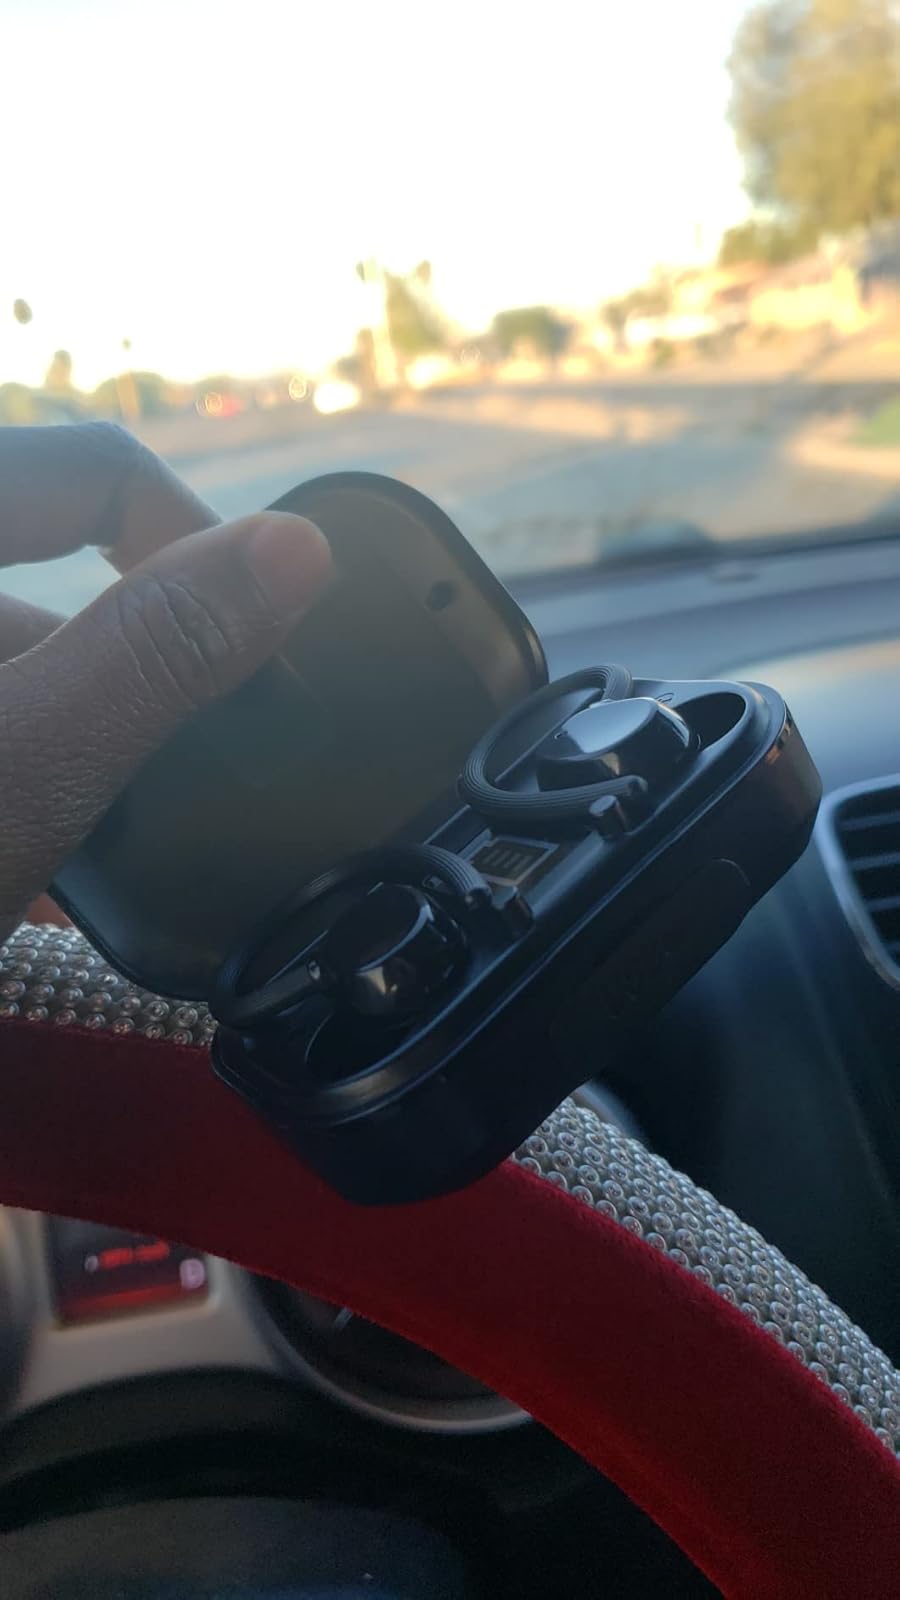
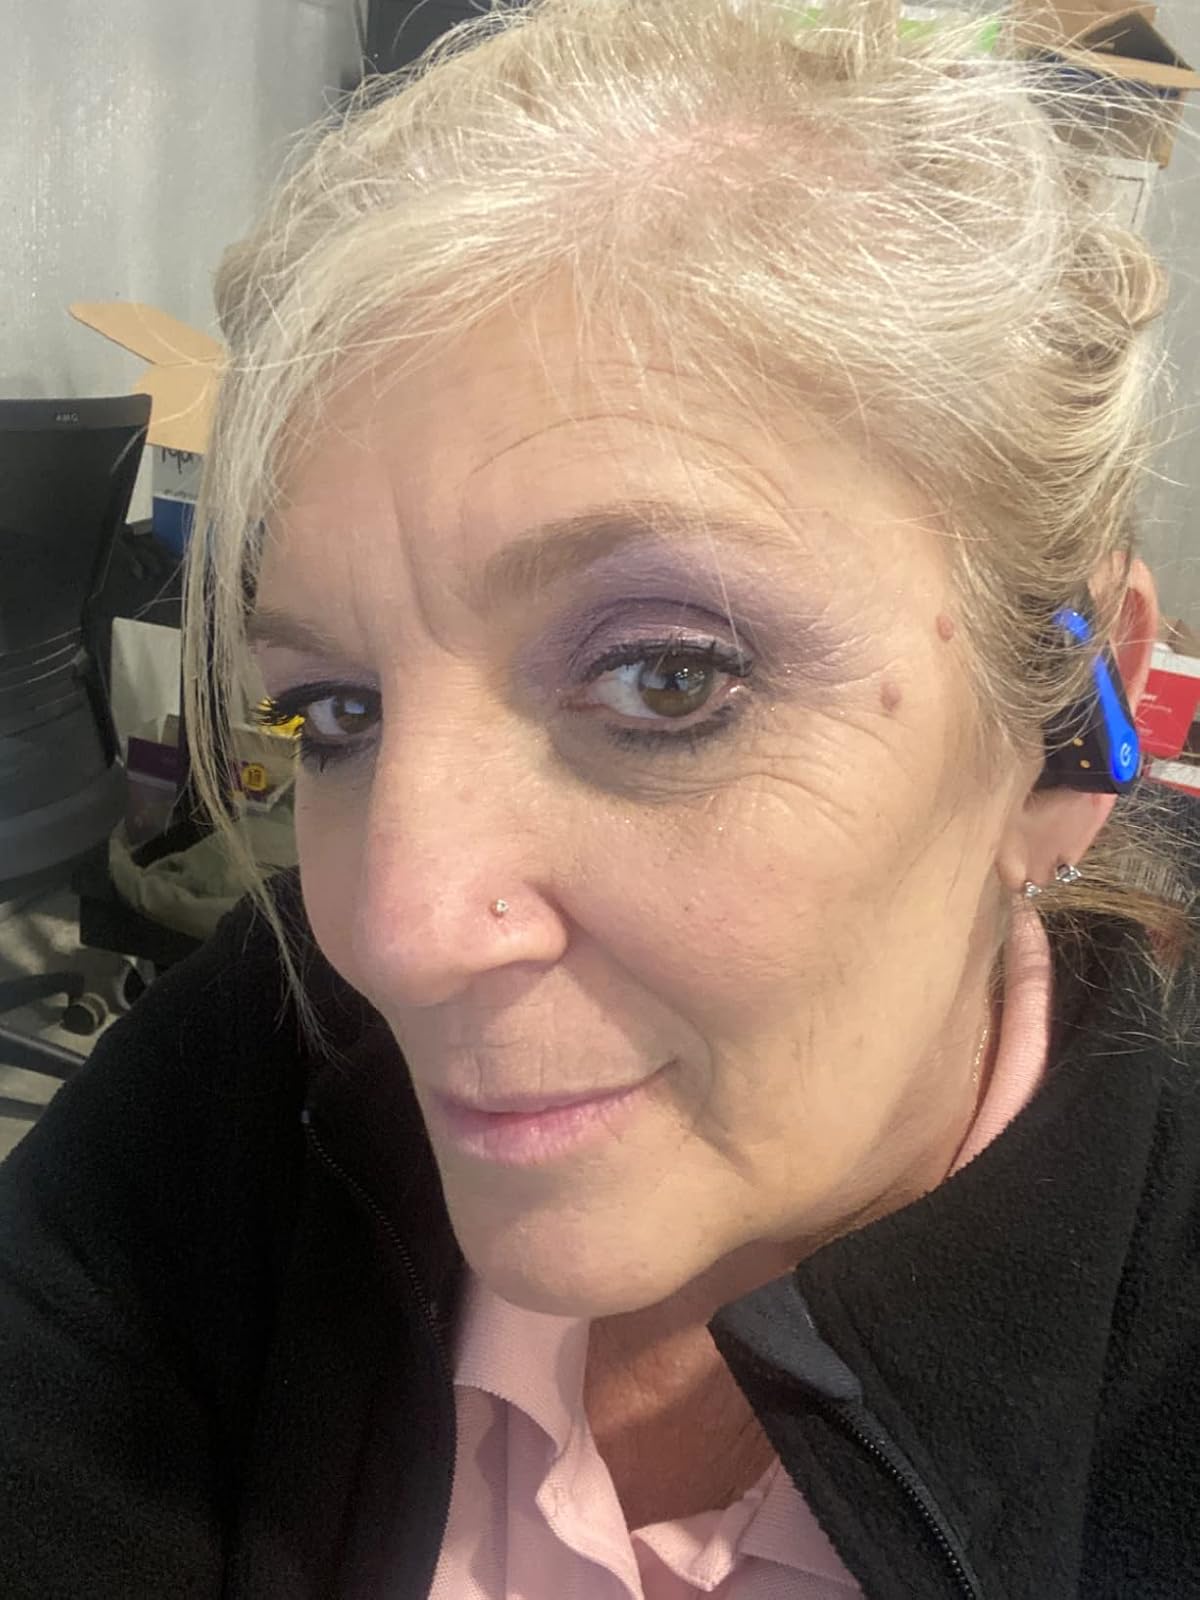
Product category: earbuds
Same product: no